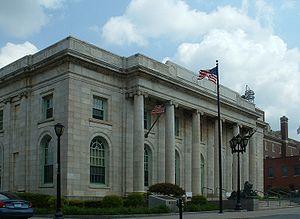
Le Massachusetts est un état des États-Unis dont la population compte près de 6,3 millions d'habitants. La capitale et la métropole de l'État est Boston. L’État fait partie de la région de la Nouvelle-Angleterre.